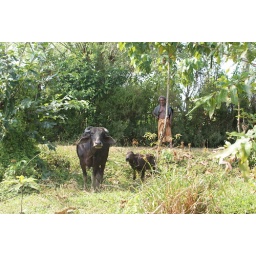
Boattrip on the black river in Kalutara